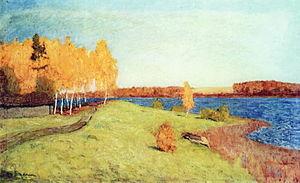
Automne doré est un tableau paysager du peintre russe Isaac Levitan, réalisé en 1895. Il fait partie des collections de la Galerie Tretiakov. Ses dimensions sont de 82 × 126 cm.